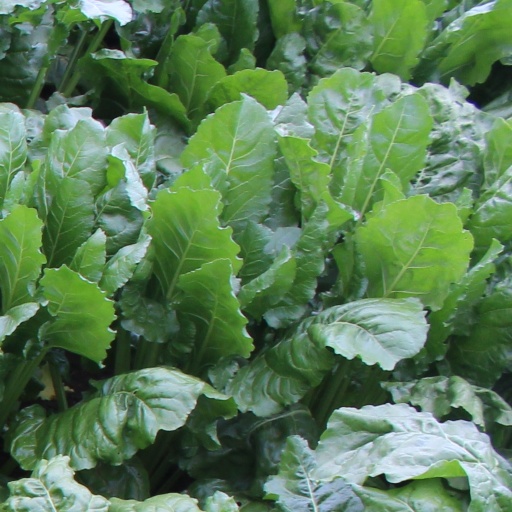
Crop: sugar beet